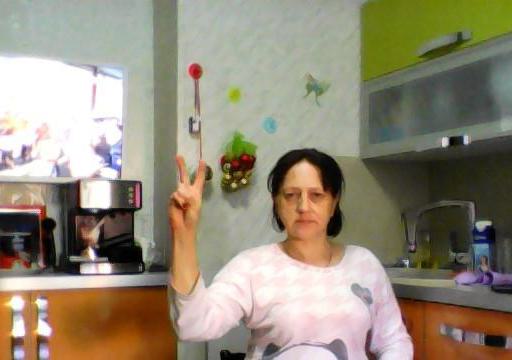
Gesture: peace